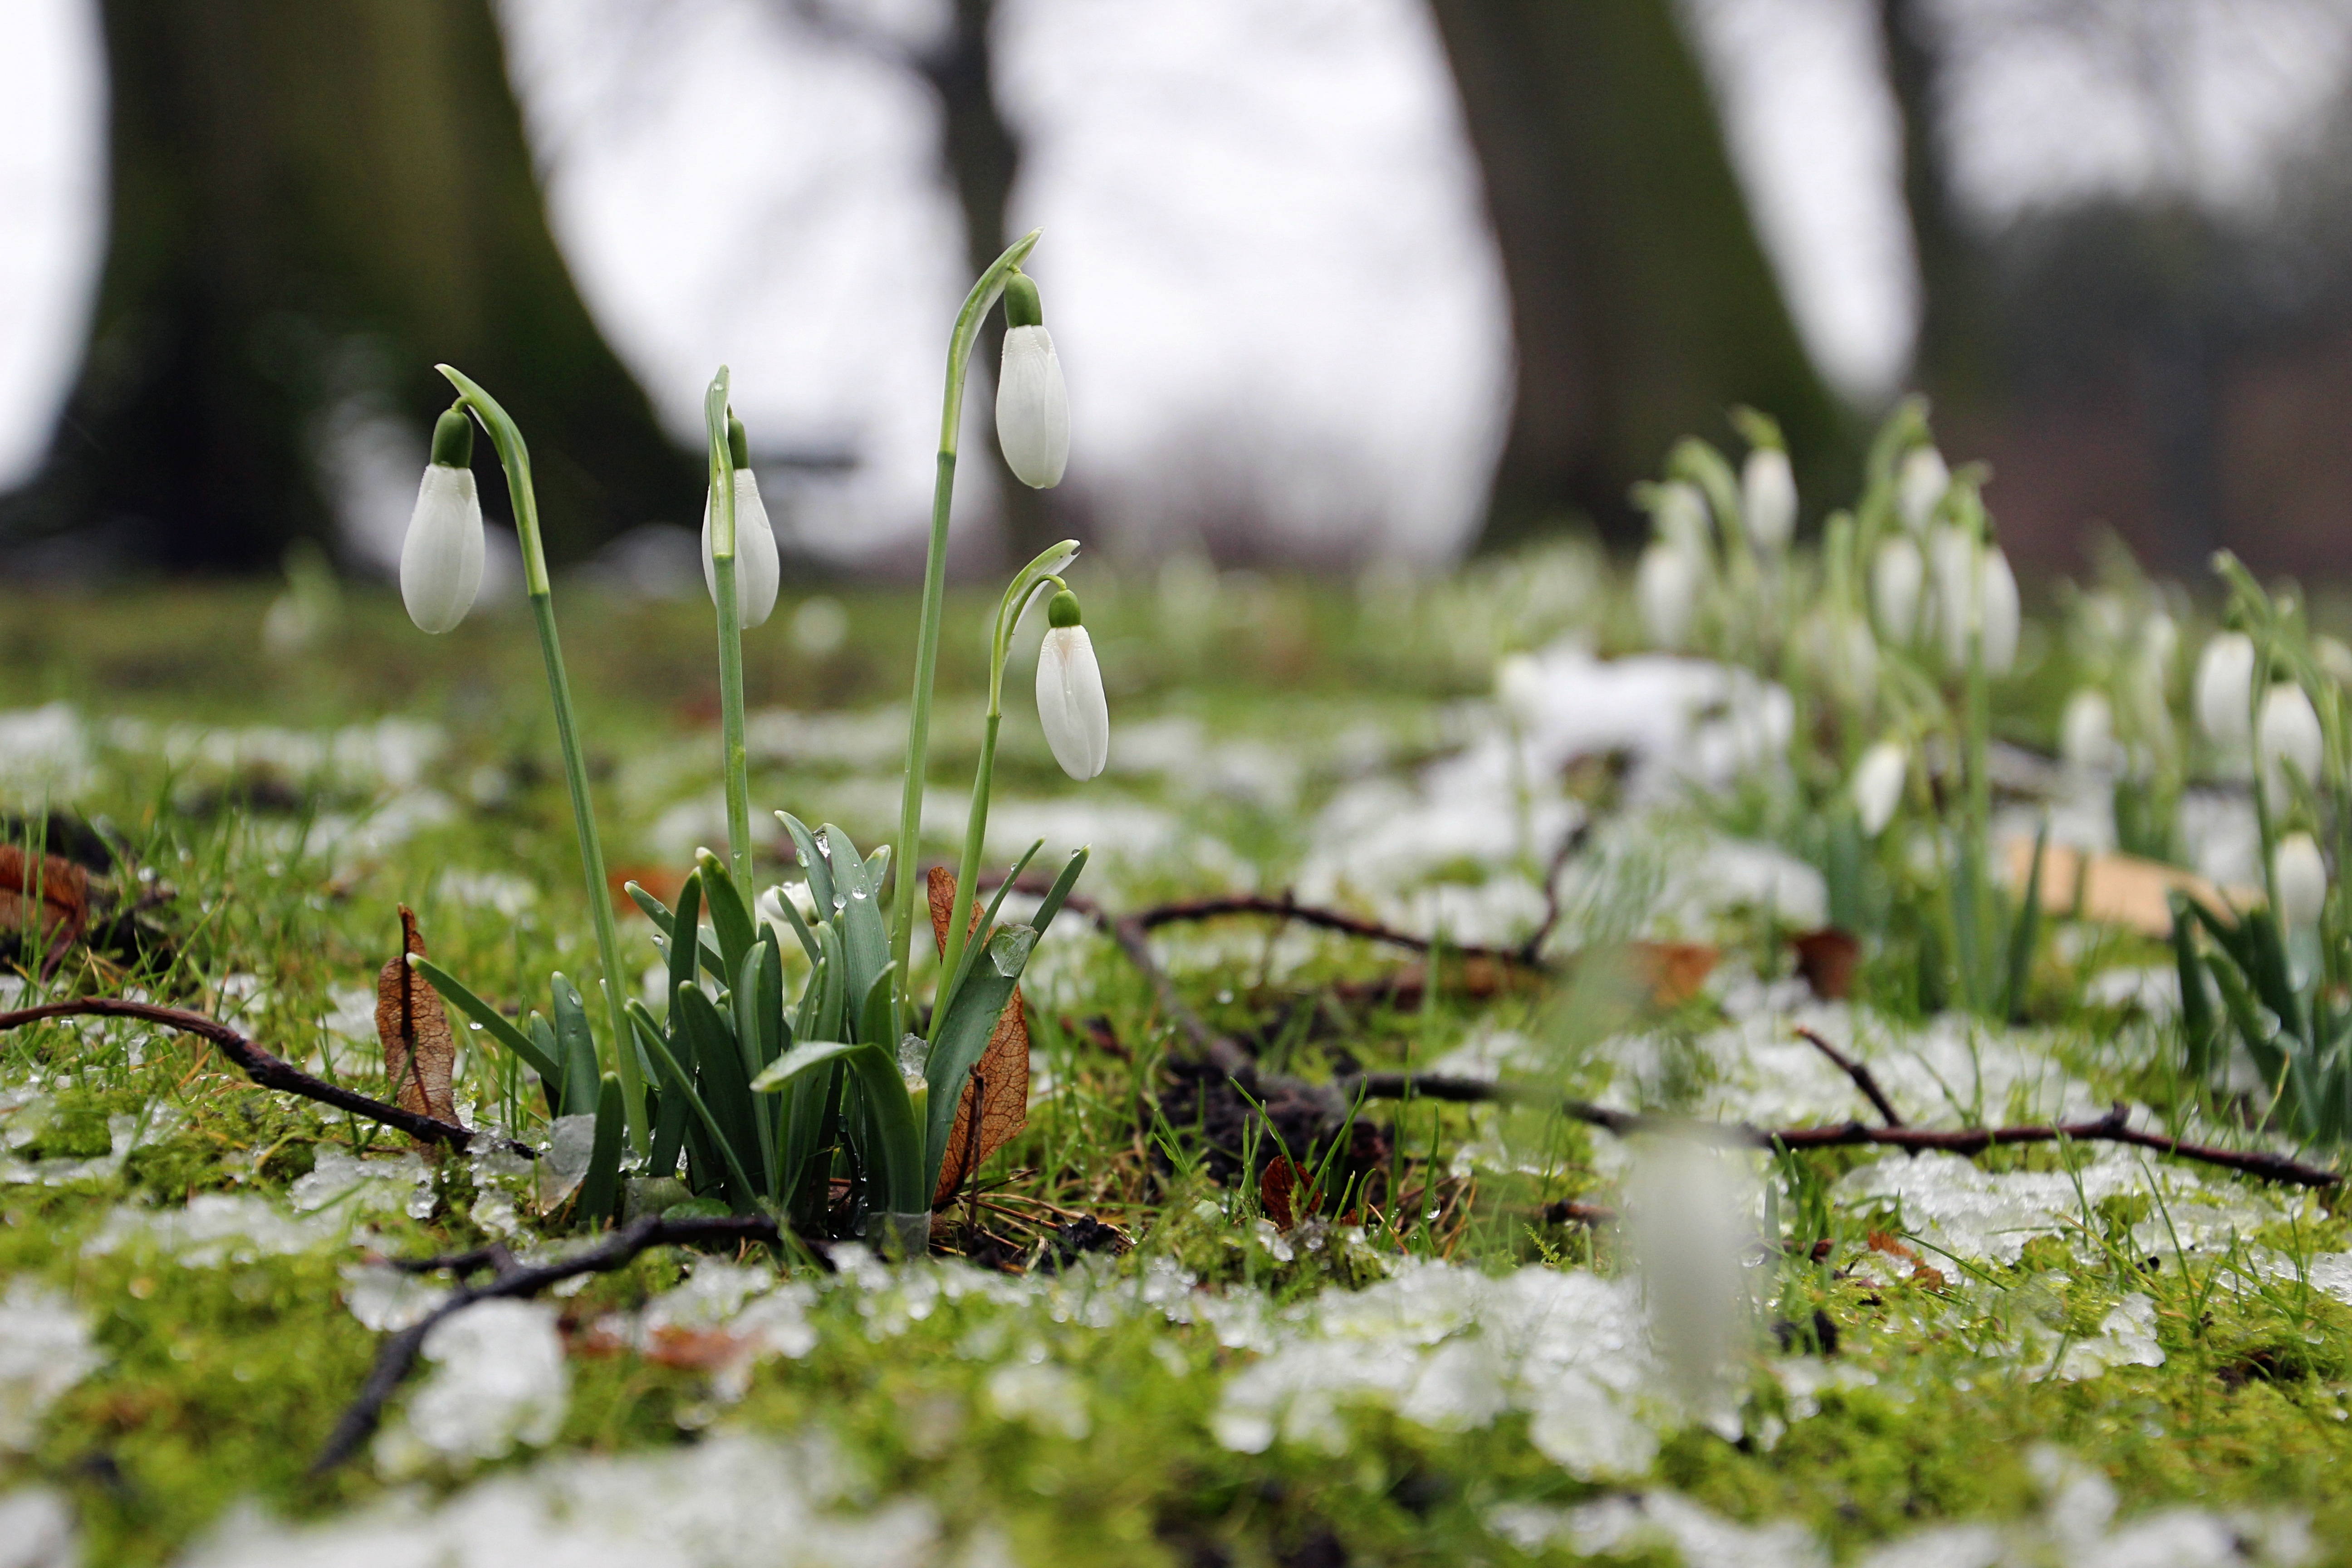
nature, grass, branch, blossom, snow, winter, plant, lawn, meadow, sunlight, leaf, flower, spring, green, botany, garden, flora, wildflower, woodland, snowdrops